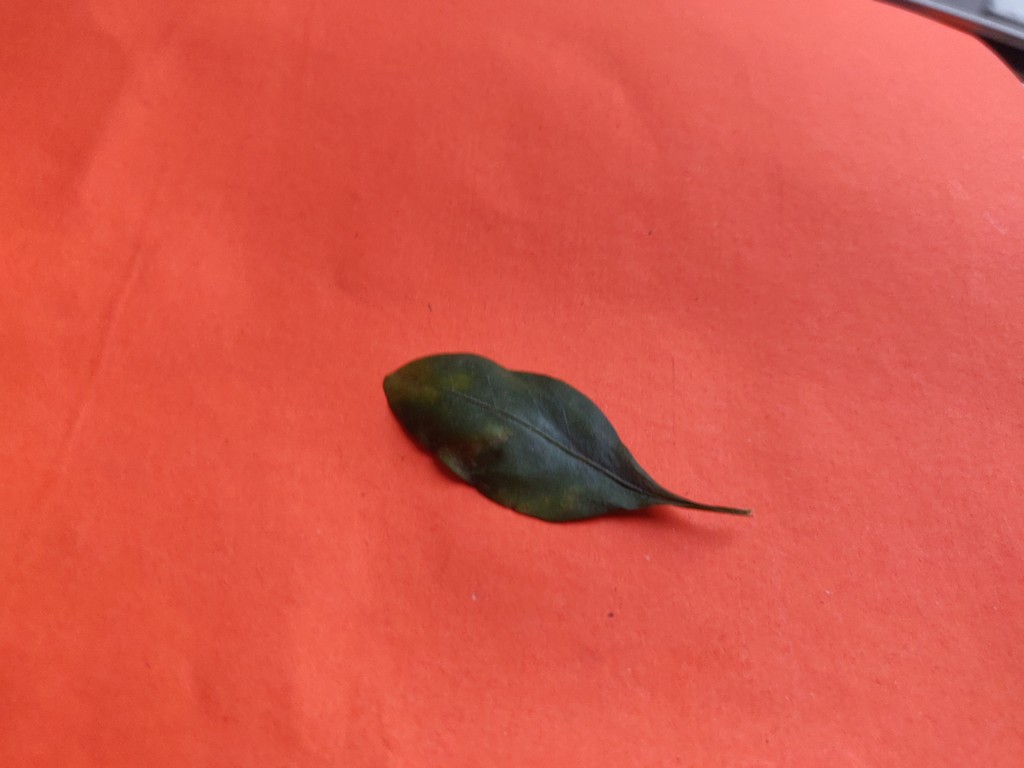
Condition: Unhealthy
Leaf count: single
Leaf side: front